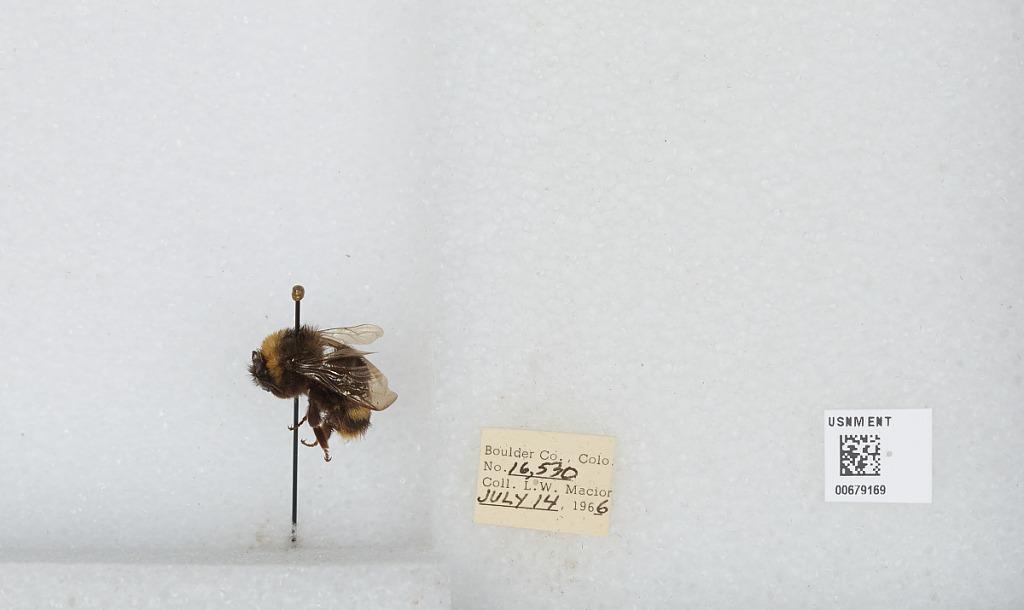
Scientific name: Bombus (Bombus) occidentalis Greene
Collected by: L. Macior
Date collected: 1966-7-14
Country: United States
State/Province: Colorado
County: Boulder
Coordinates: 40.0017, -105.308